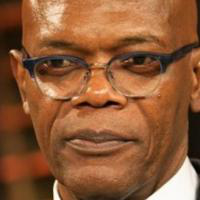
Age group: age 56-65